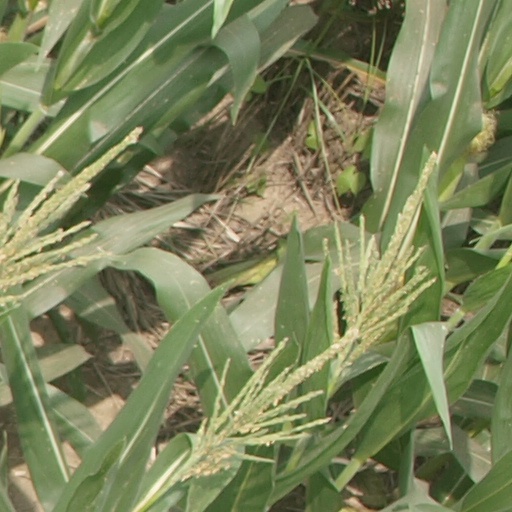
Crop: maize; corn